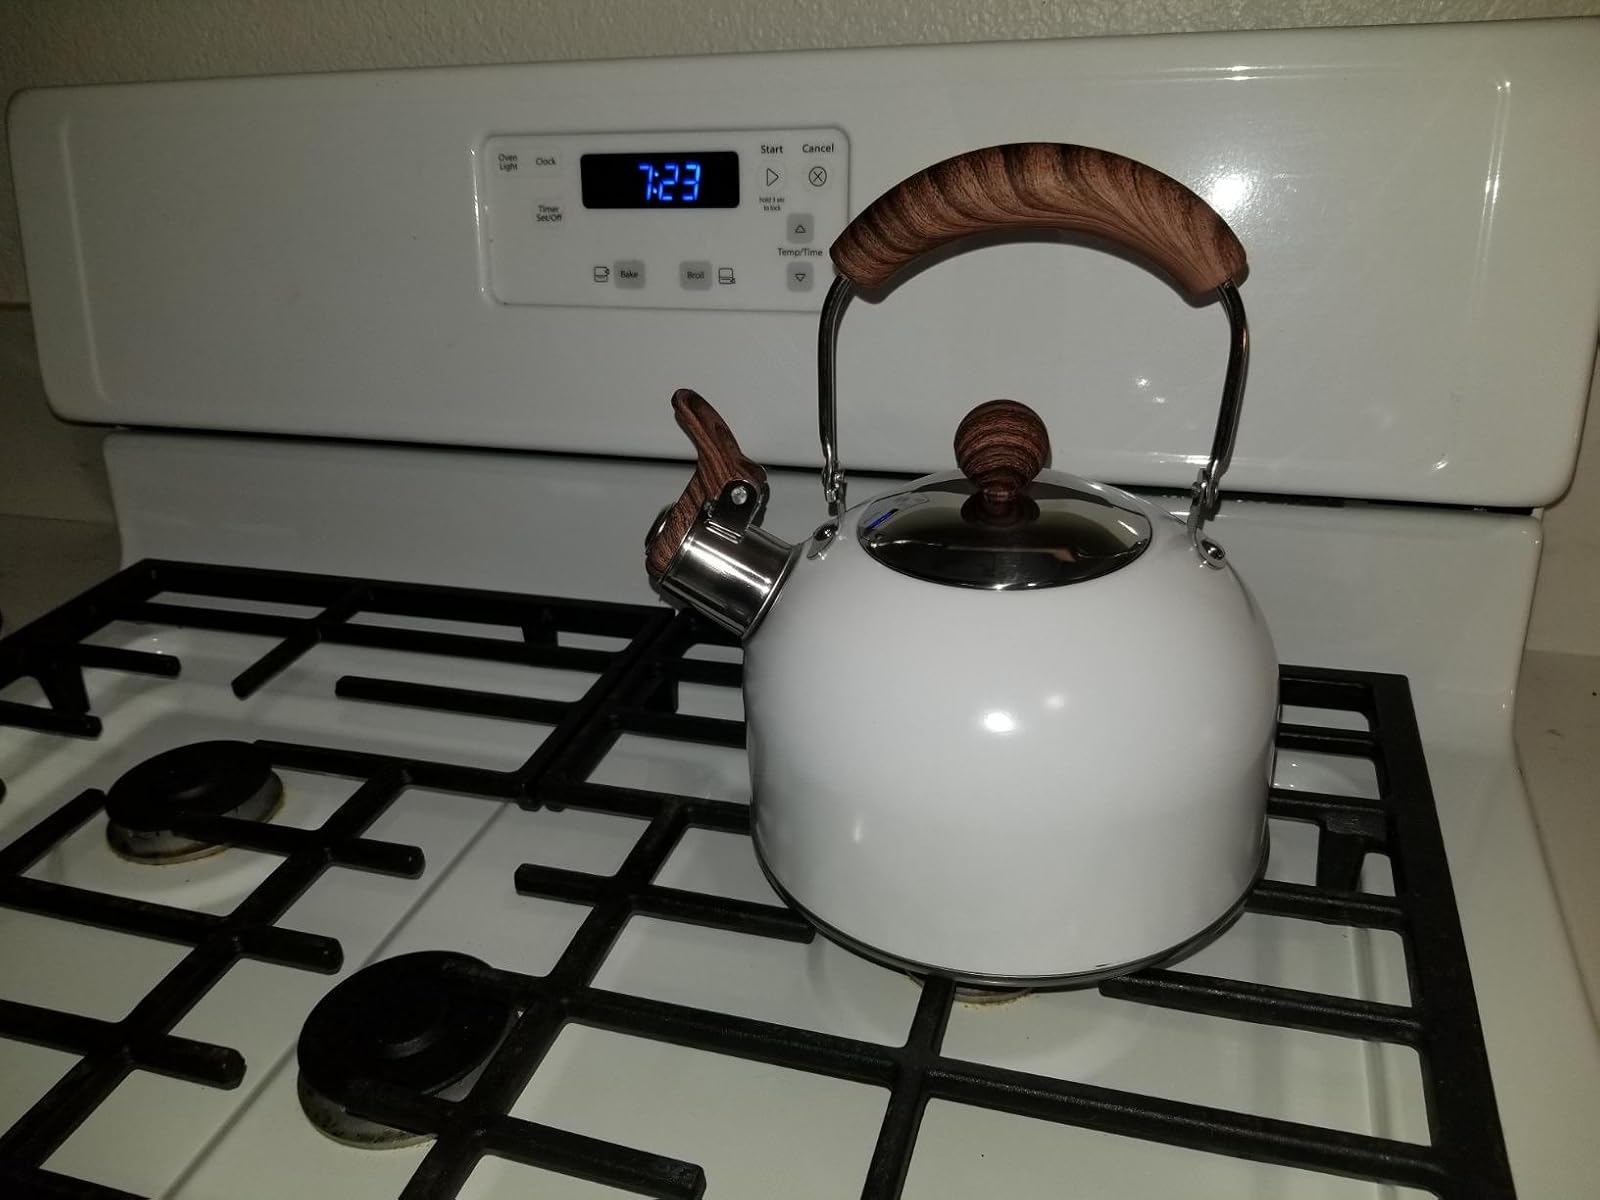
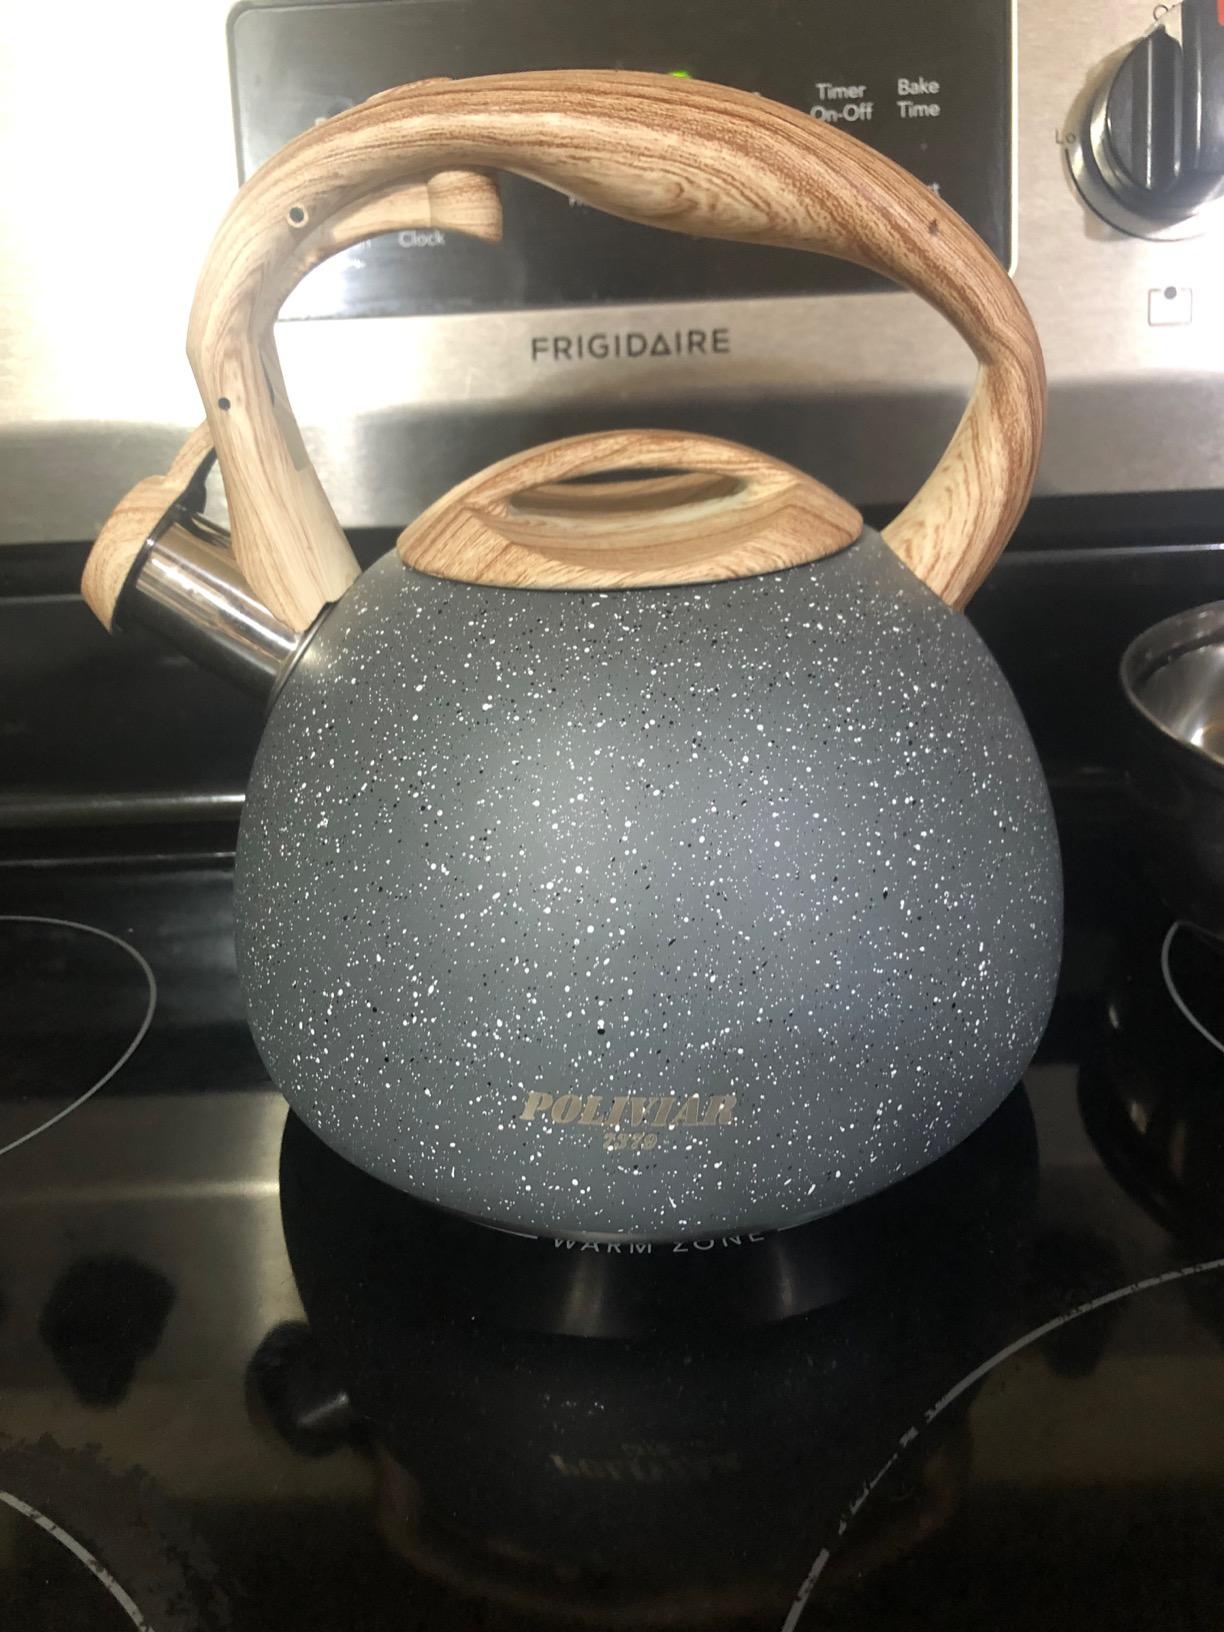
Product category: items_kettle
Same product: no